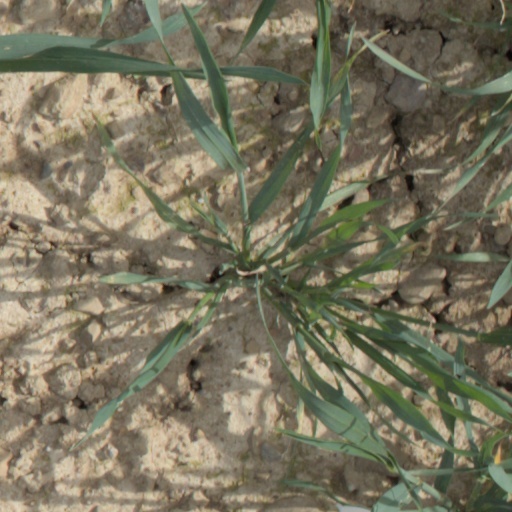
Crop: wheat